Paltan (film)

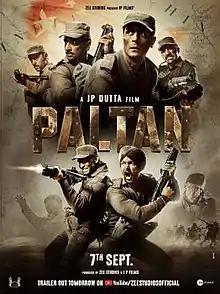
Theatrical release poster

Paltan is a 2018 Indian Hindi-language war film written, directed and produced by J. P. Dutta, based on 1967 Nathu La and Cho La clashes along the Sikkim border after 1962 Sino-Indian War. It stars an ensemble cast with Jackie Shroff, Arjun Rampal, Sonu Sood, Harshvardhan Rane, Sonal Chauhan, Dipika Kakar and many more. The film was theatrically released on 7 September 2018.